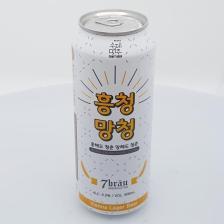
Label: cans